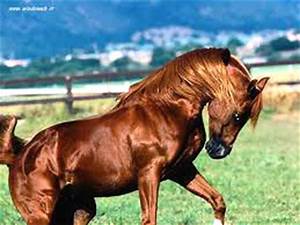
Label: horse